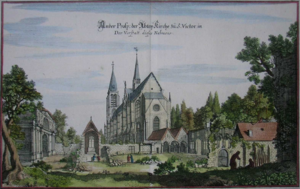
Église Saint-Victor de Paris en 1655
Guillaume de La Marche né à La Marche-en-Barrois en 1333 et mort 1420 à Paris en était un religieux fondateur du Collège de la Marche, Impasse Maubert à Paris.
L’abbaye Saint-Victor de Paris est une ancienne abbaye de chanoines réguliers fondée au XIIᵉ siècle par Guillaume de Champeaux, archidiacre et directeur de l'école cathédrale de Notre-Dame de Paris. En quelques dizaines d'années Saint-Victor était devenue l'un des centres les plus importants de la vie intellectuelle de l'Occident médiéval, surtout dans le domaine de la théologie et de la philosophie. Son rayonnement perça au travers de maîtres aussi illustres que Hugues, Adam, André, Richard ou Thomas Gallus, explorant de nombreux champs de la connaissance. Supprimée en 1790, l'abbaye fut démolie en 1811 et remplacée, d'abord par la halle aux vins, puis, dans la deuxième moitié du XXᵉ siècle par la faculté des sciences, et aujourd'hui les sites de l'institut de physique du globe et de l'université Jussieu. La devise de l'abbaye était : Jesus, Maria, sanctus Victor, sanctus Augustinus.